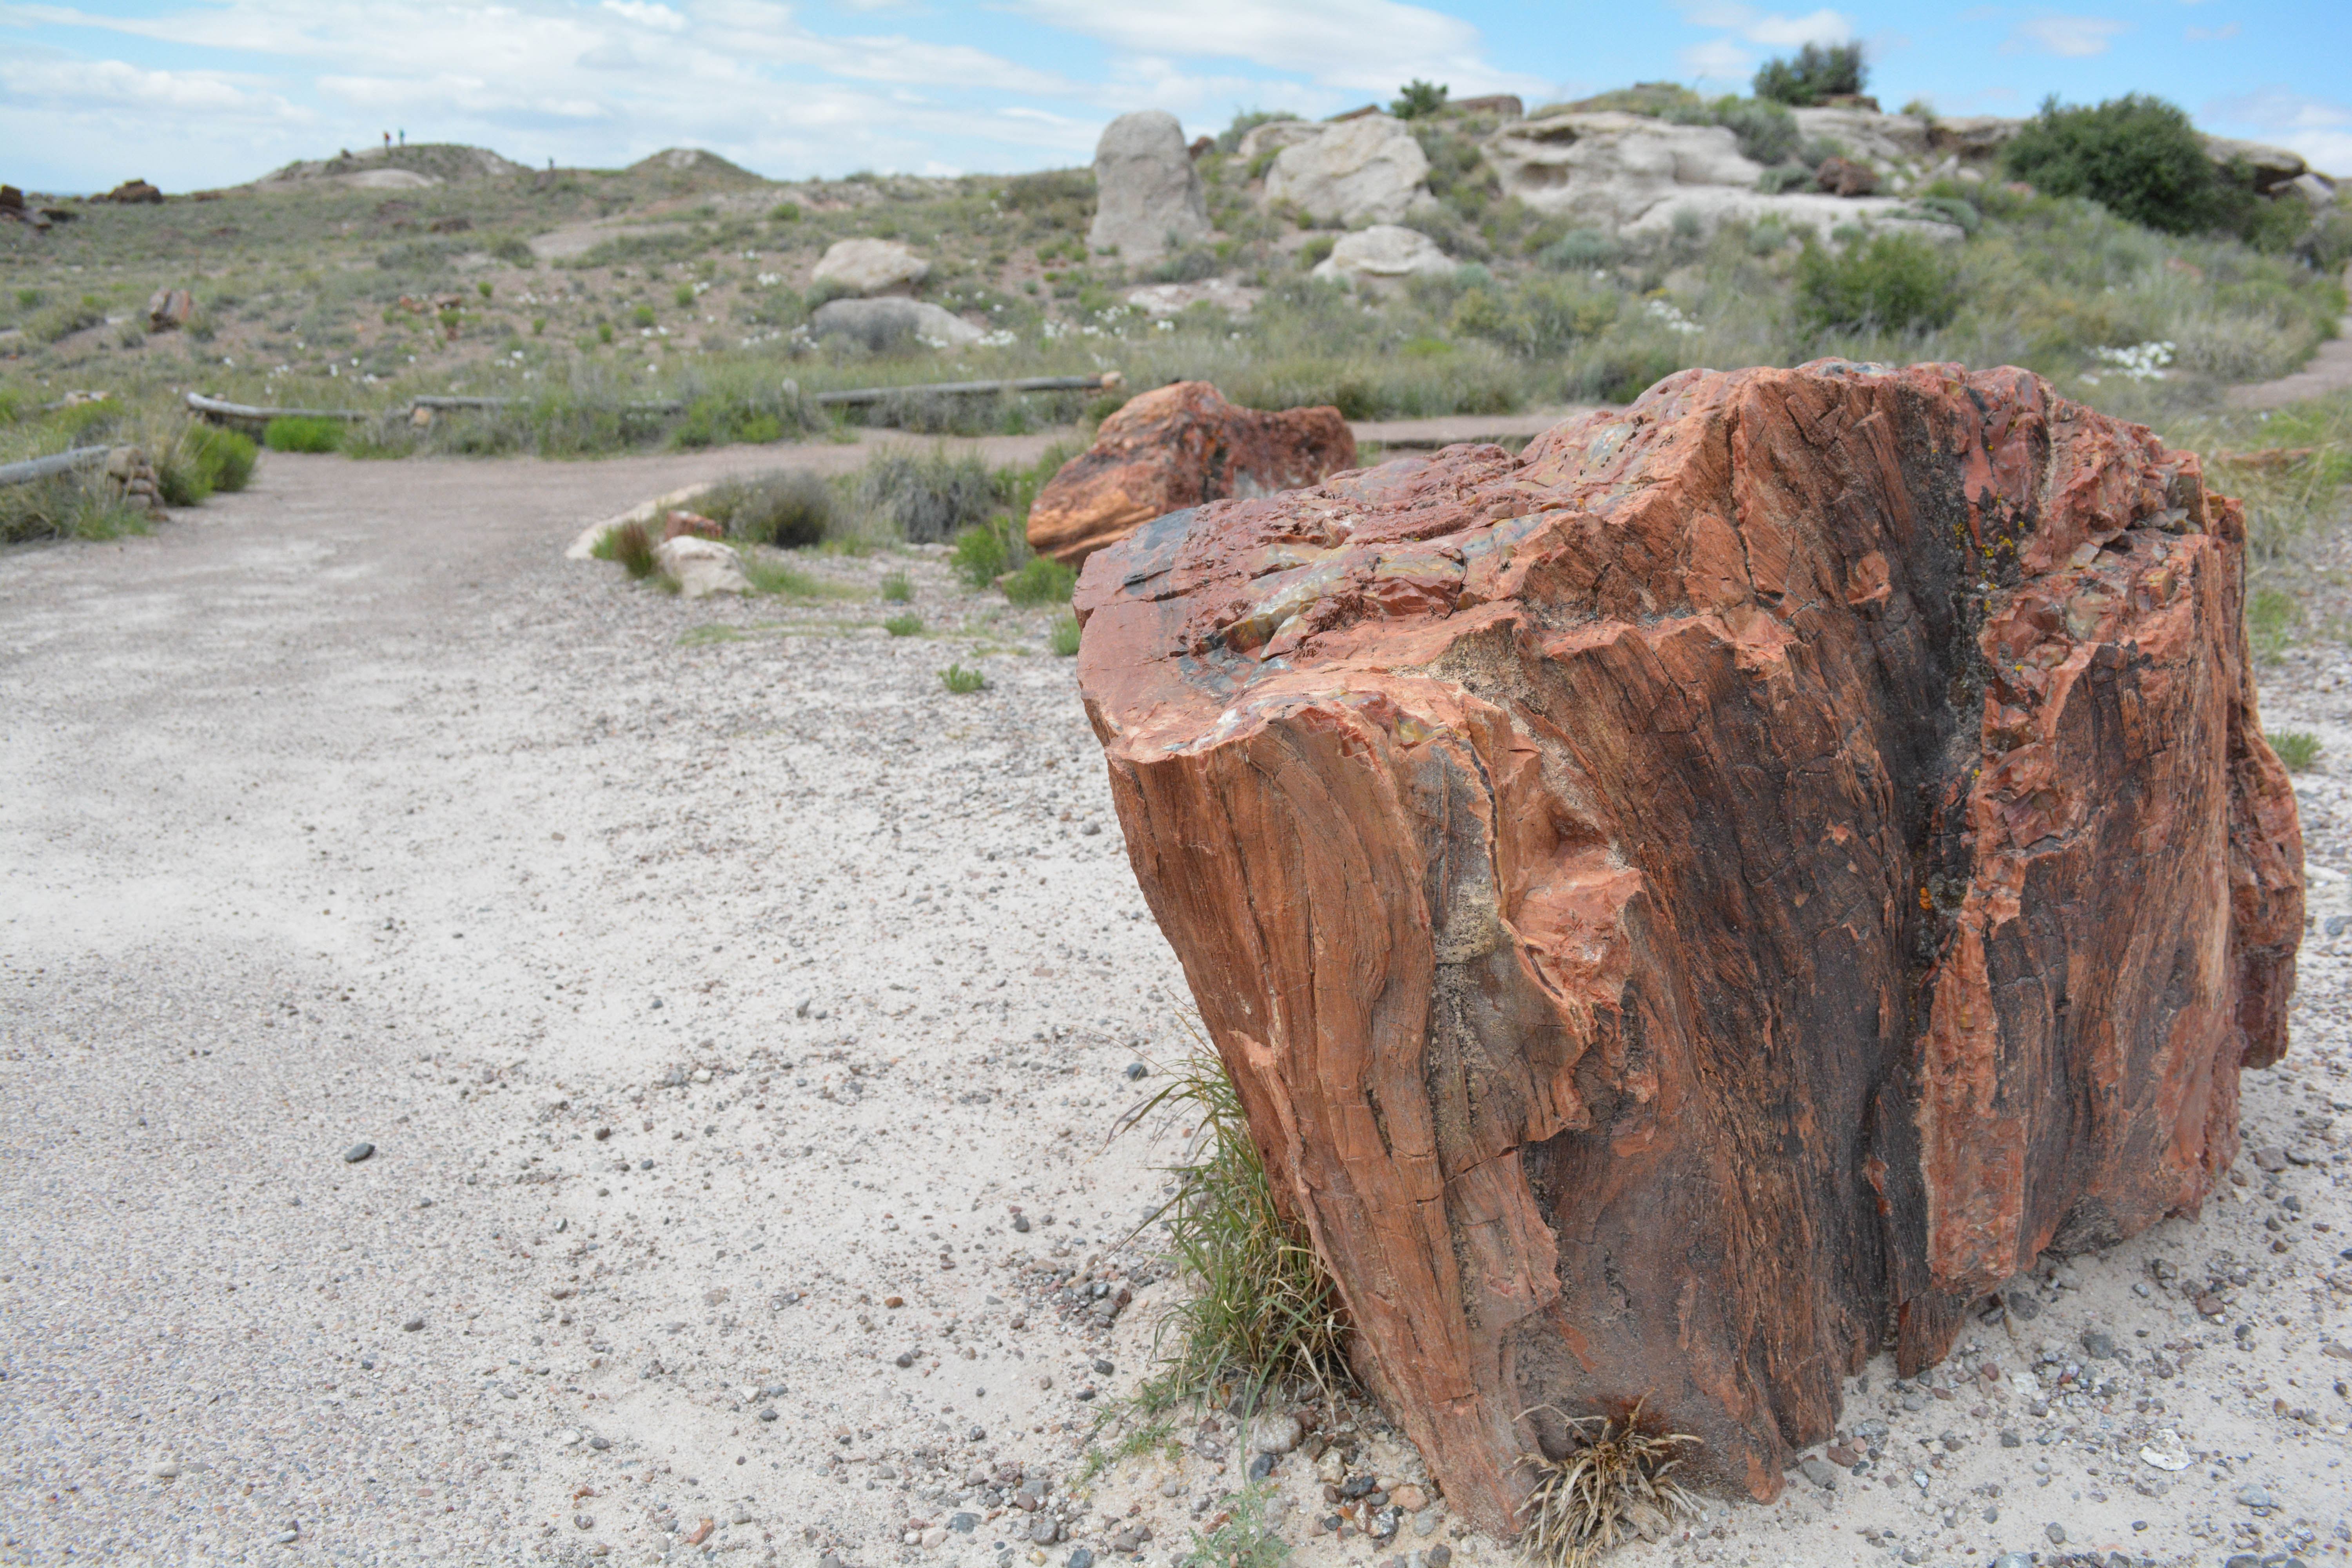
rock, wood, formation, cliff, soil, canyon, terrain, material, geology, outcrop, badlands, boulder, marccooper, painteddesert, petrifiedforest, route66, holbrook, arizonalandscape, wadi, bedrock, landform, geographical feature